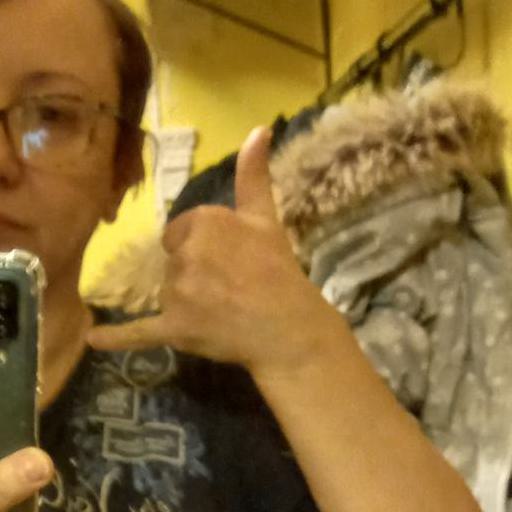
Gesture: call